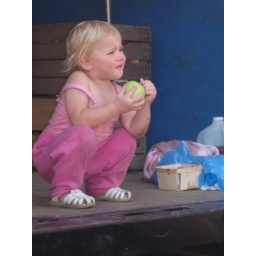
a girl eating an apple at the farmers' market in Oak Park, Illinois